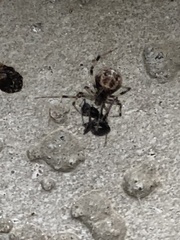
Species: Parasteatoda_tepidariorum